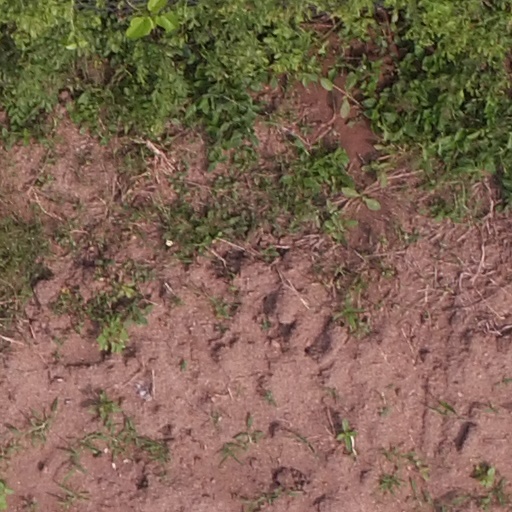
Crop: maize; corn